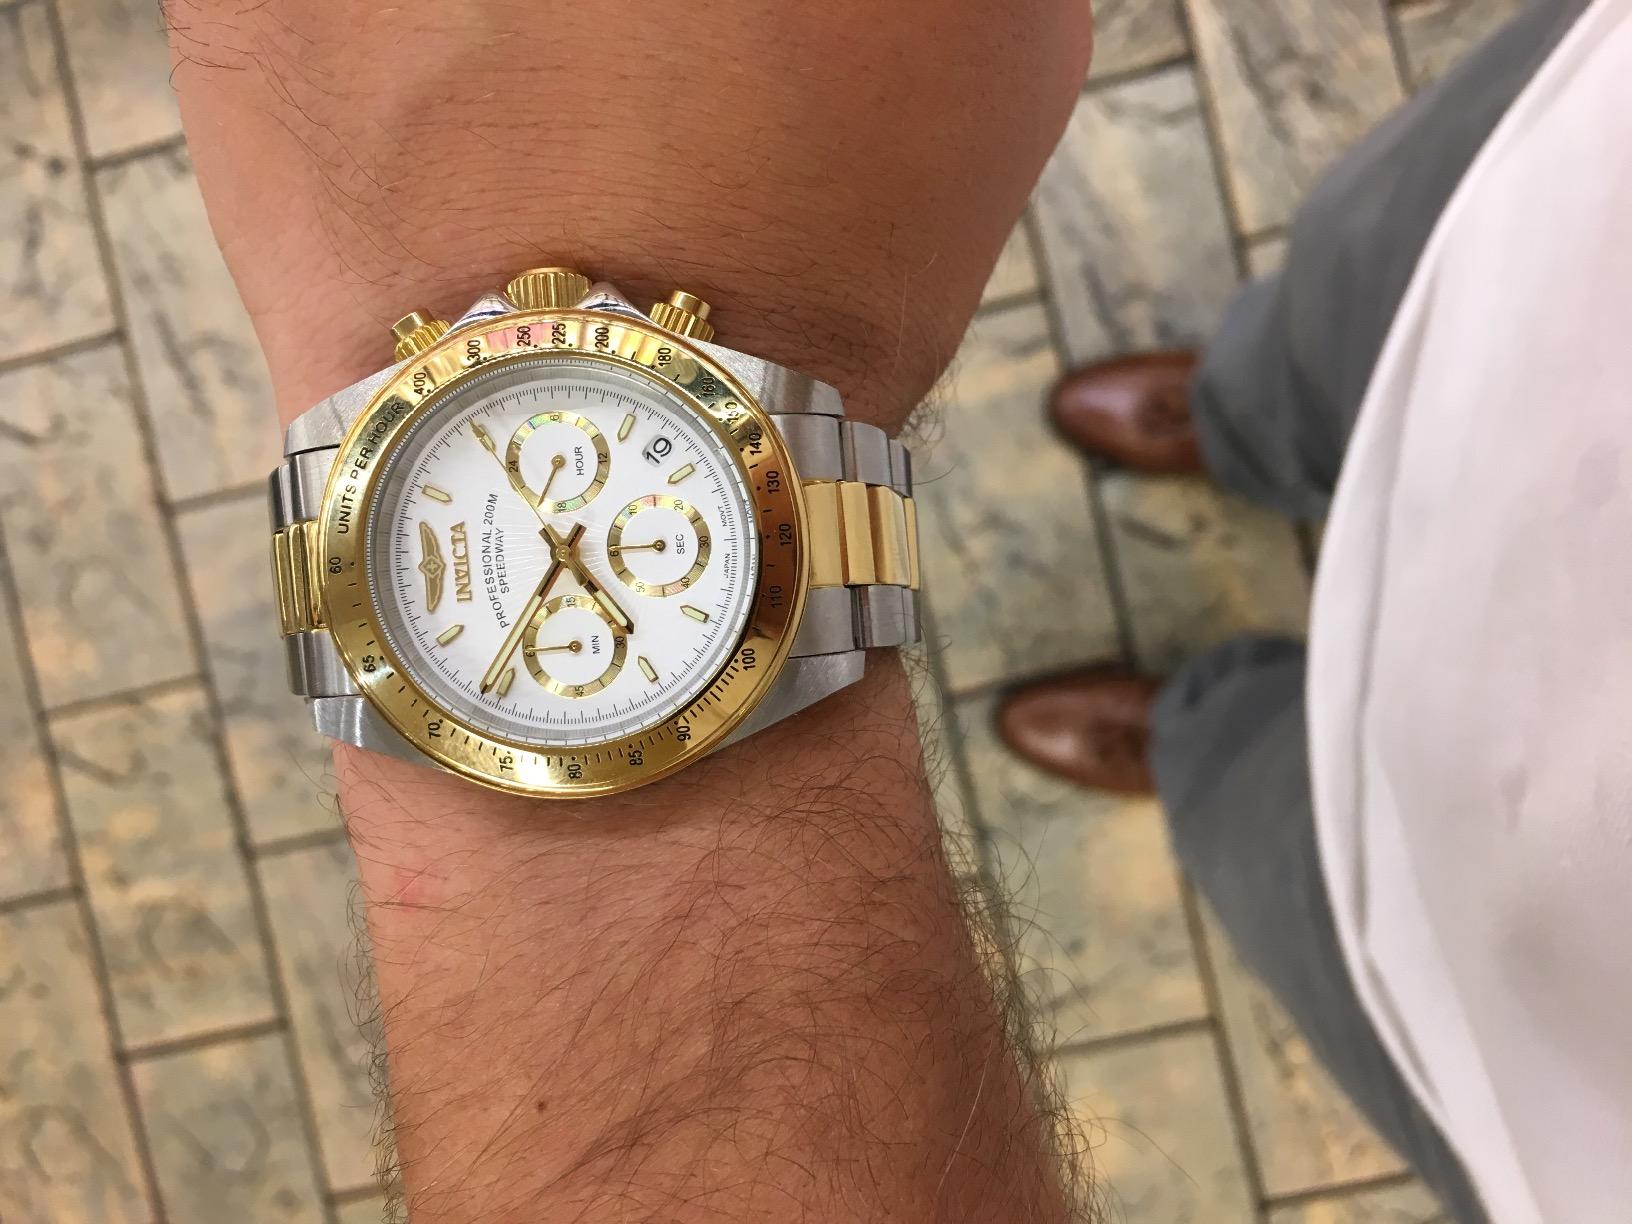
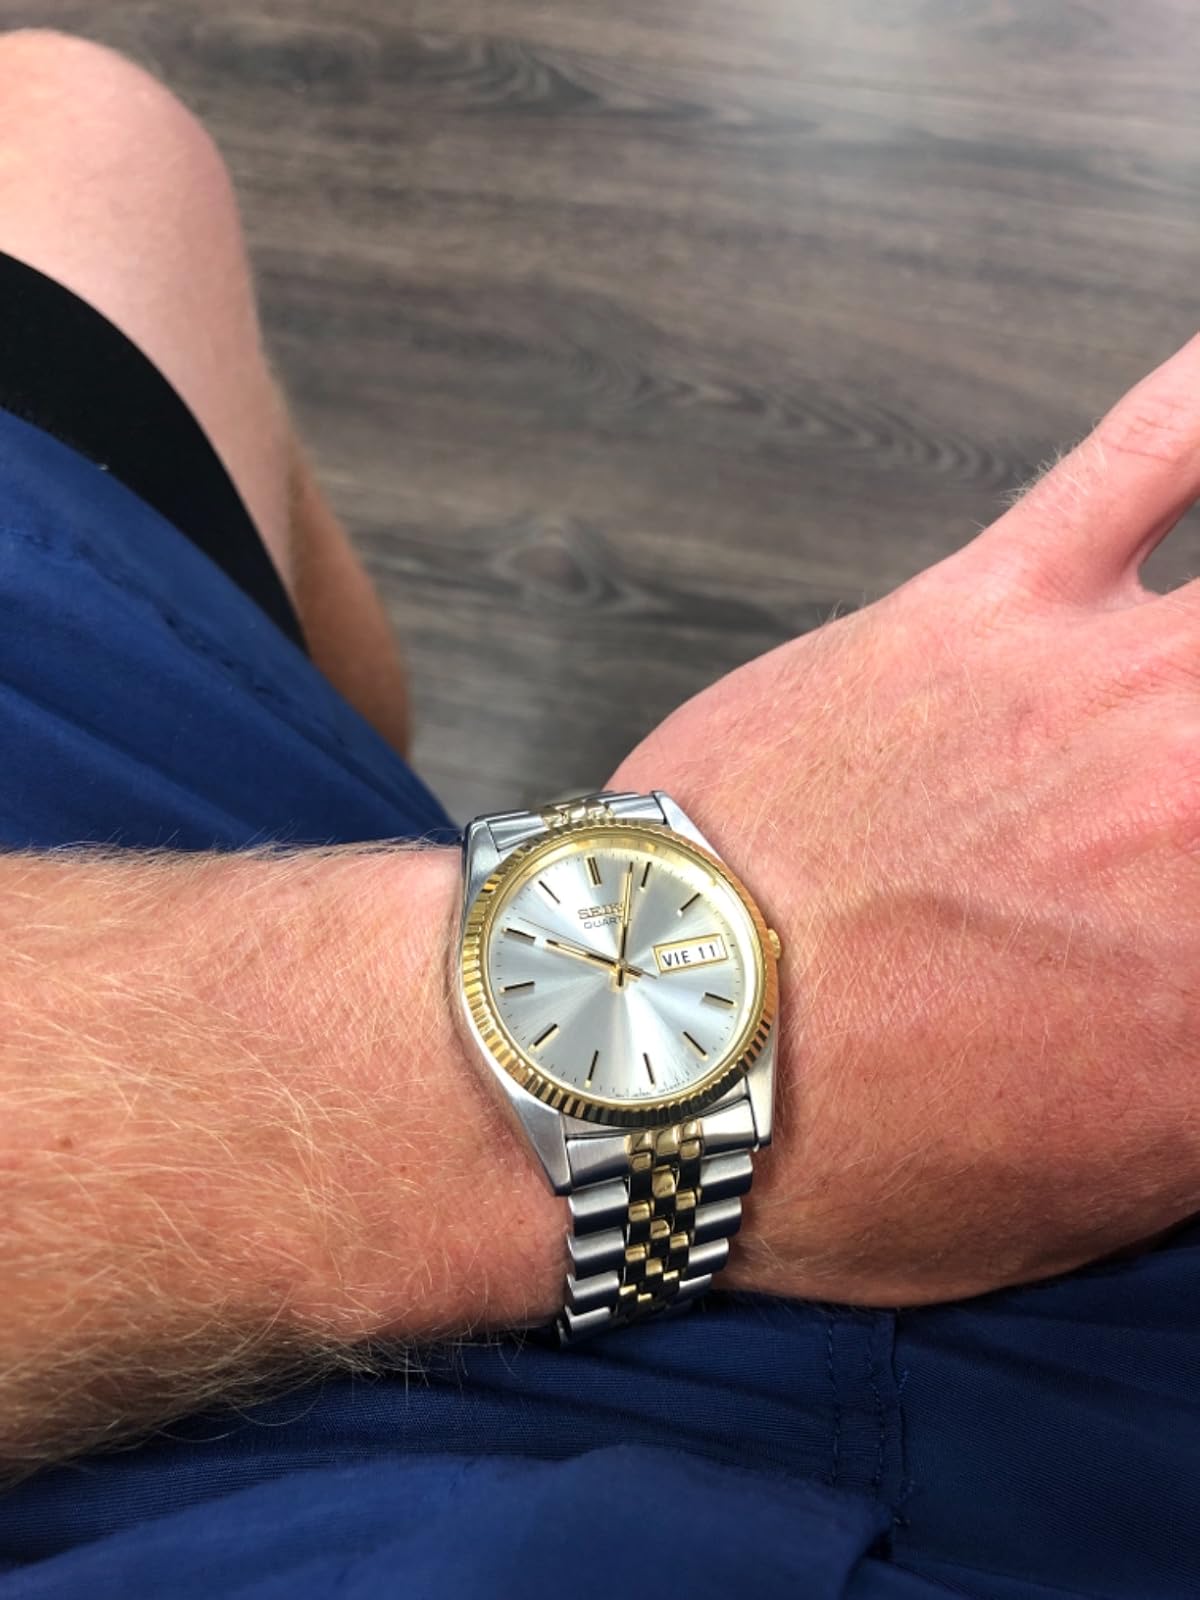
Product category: accessories_watch
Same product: no